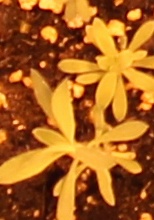
Label: Kochia